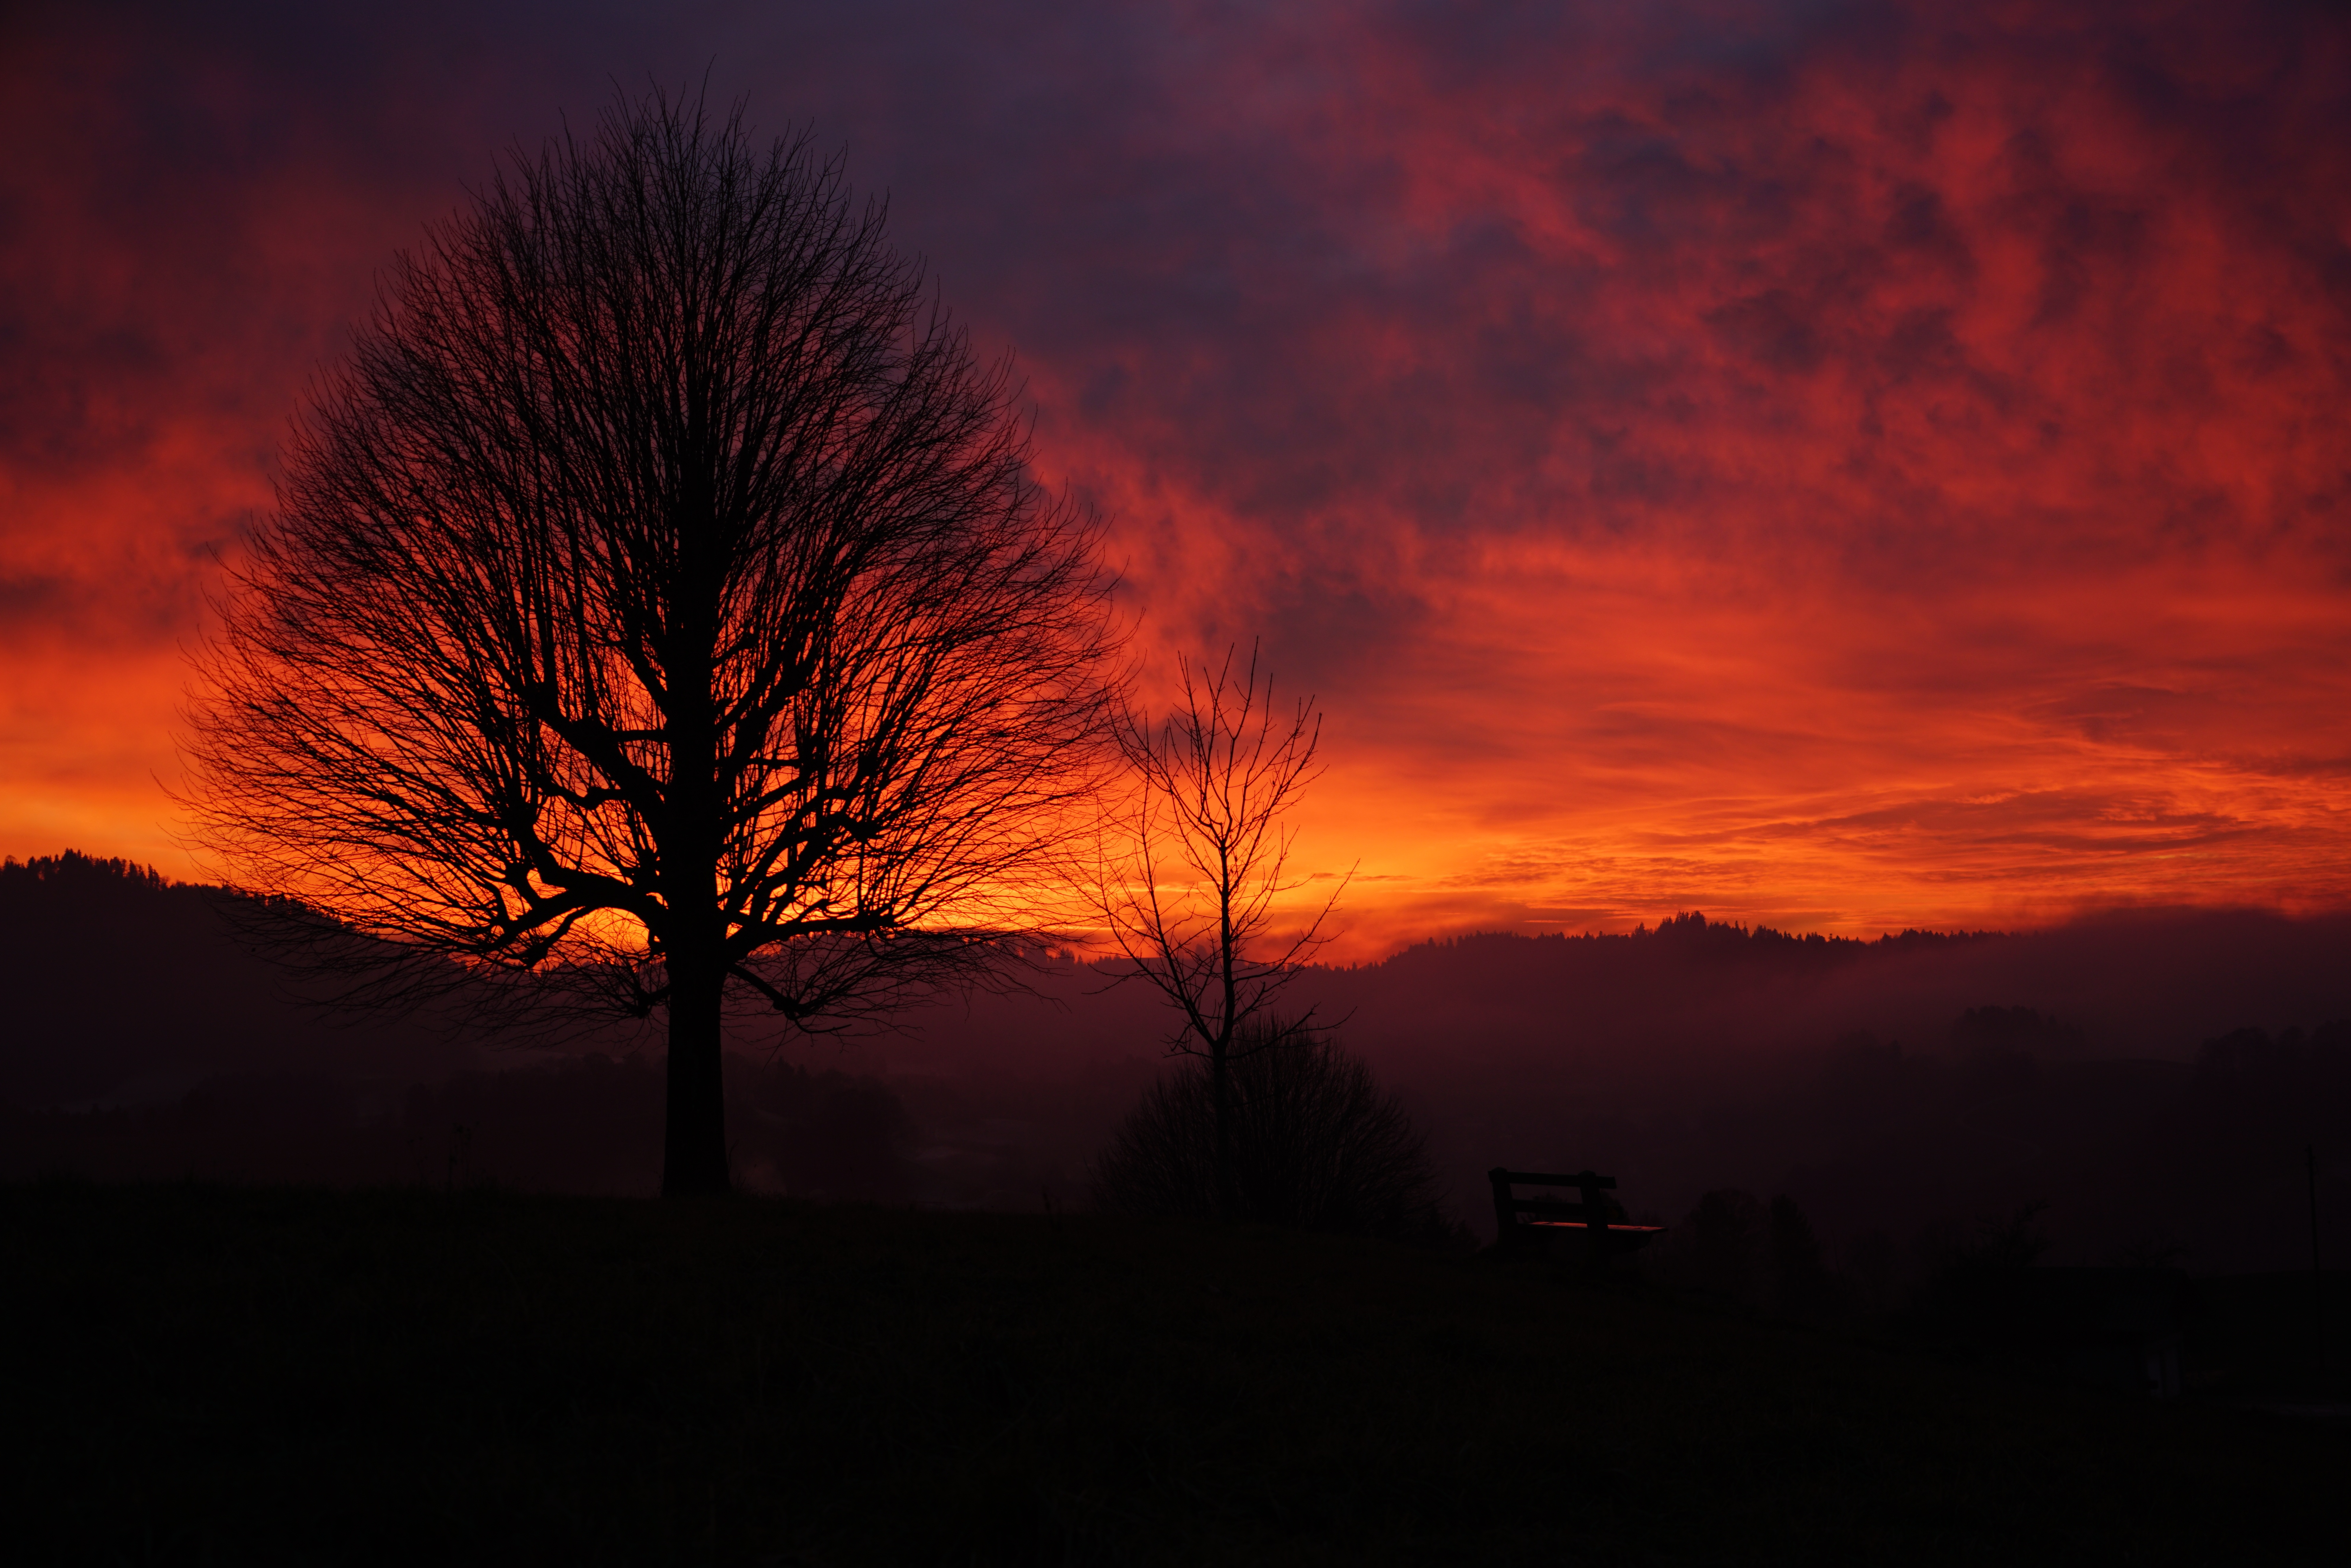
landscape, tree, nature, horizon, branch, silhouette, light, glowing, cloud, sky, sun, sunrise, sunset, night, sunlight, morning, dawn, atmosphere, isolated, dusk, evening, orange, red, darkness, yellow, tribe, aesthetic, clouds, branches, switzerland, fiery, abendstimmung, clouded sky, afterglow, evening sky, back light, phenomenon, individually, single tree, astronomical object, meteorological phenomenon, single standing, solitary tree, atmosphere of earth, woody plant, computer wallpaper, red sky at morning, cloud glow, burstweid, wyssachen